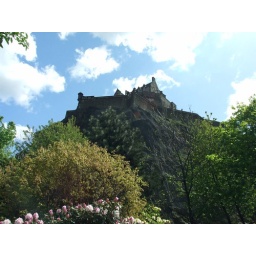
edinburgh castle from below in princess street gardens - 10th may 09